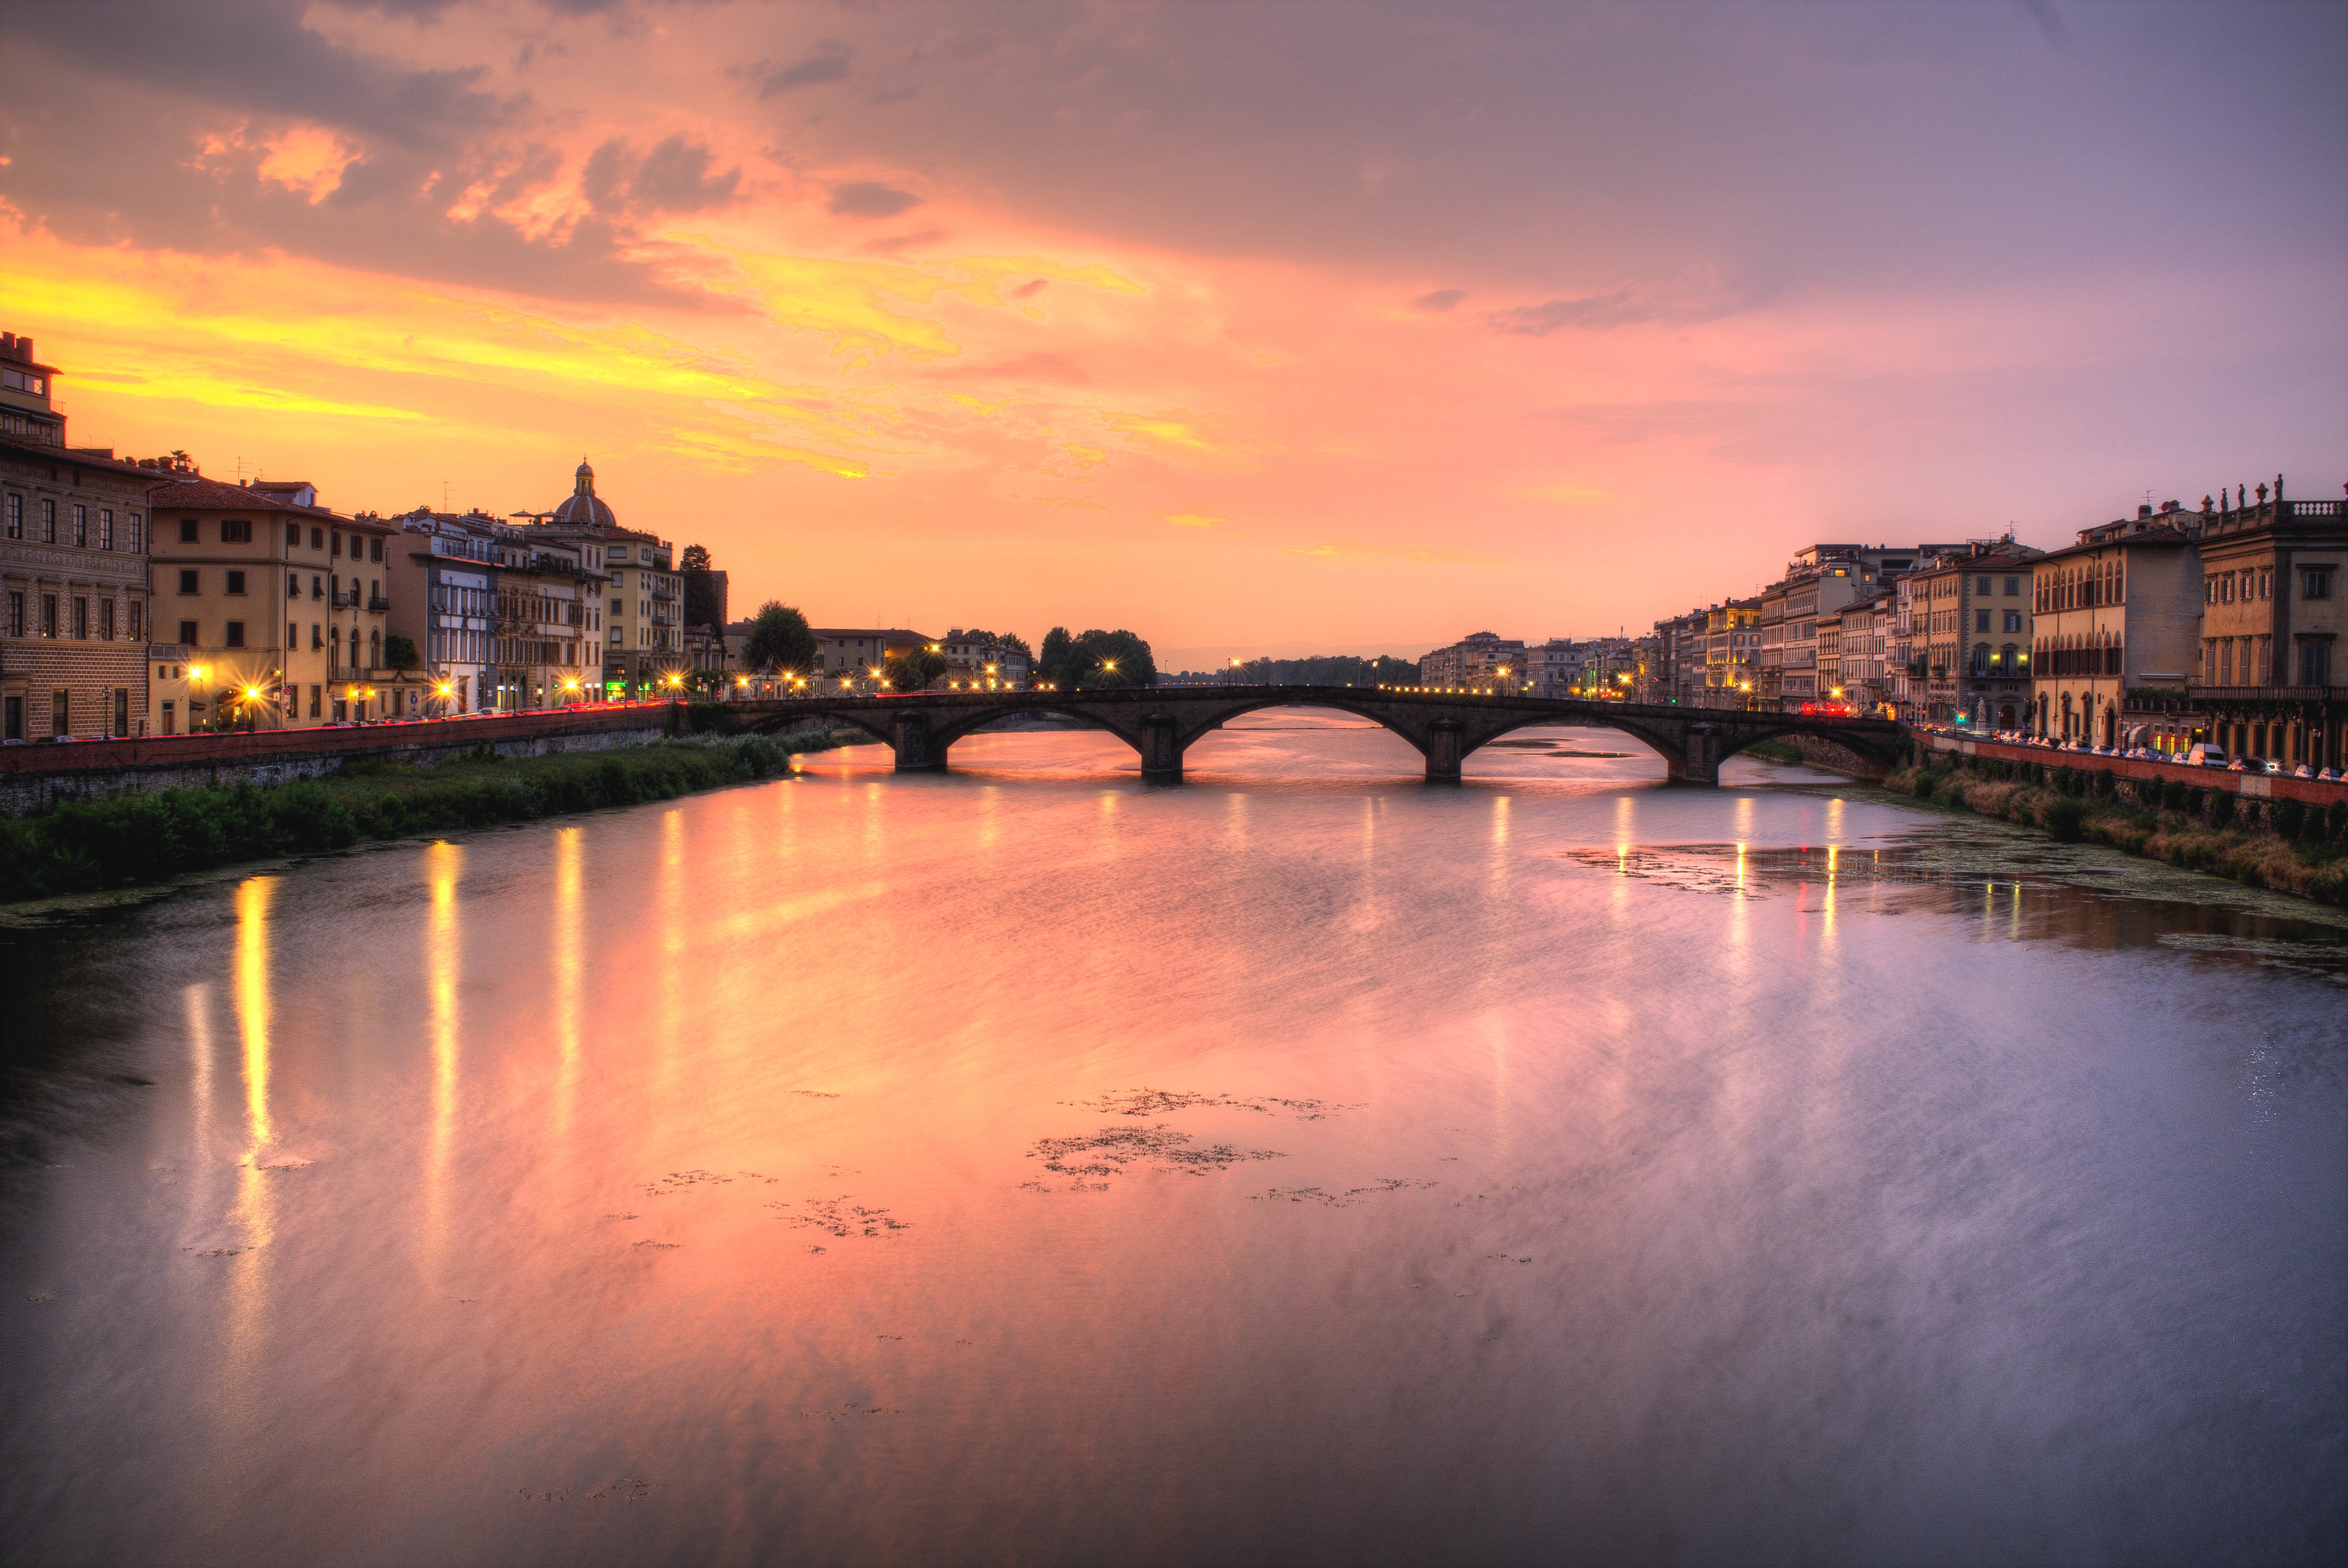
sea, sunrise, sunset, bridge, skyline, night, sunlight, morning, building, dawn, city, river, cityscape, dusk, evening, reflection, waterway